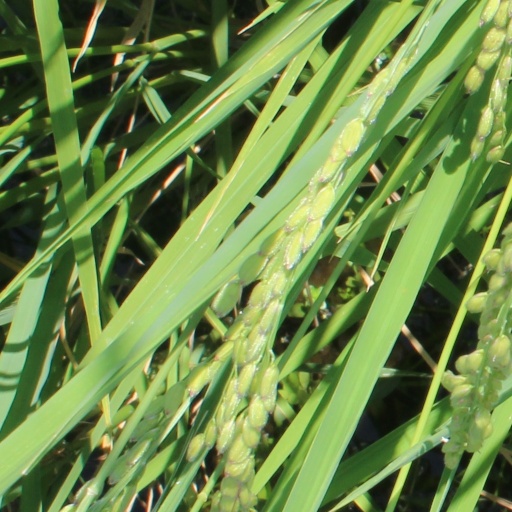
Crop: rice